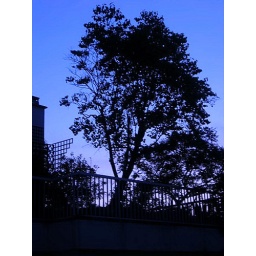
Aerial tree against June night sky